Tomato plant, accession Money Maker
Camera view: horizontal (90 deg, fisheye); turntable rotation: 180 degrees
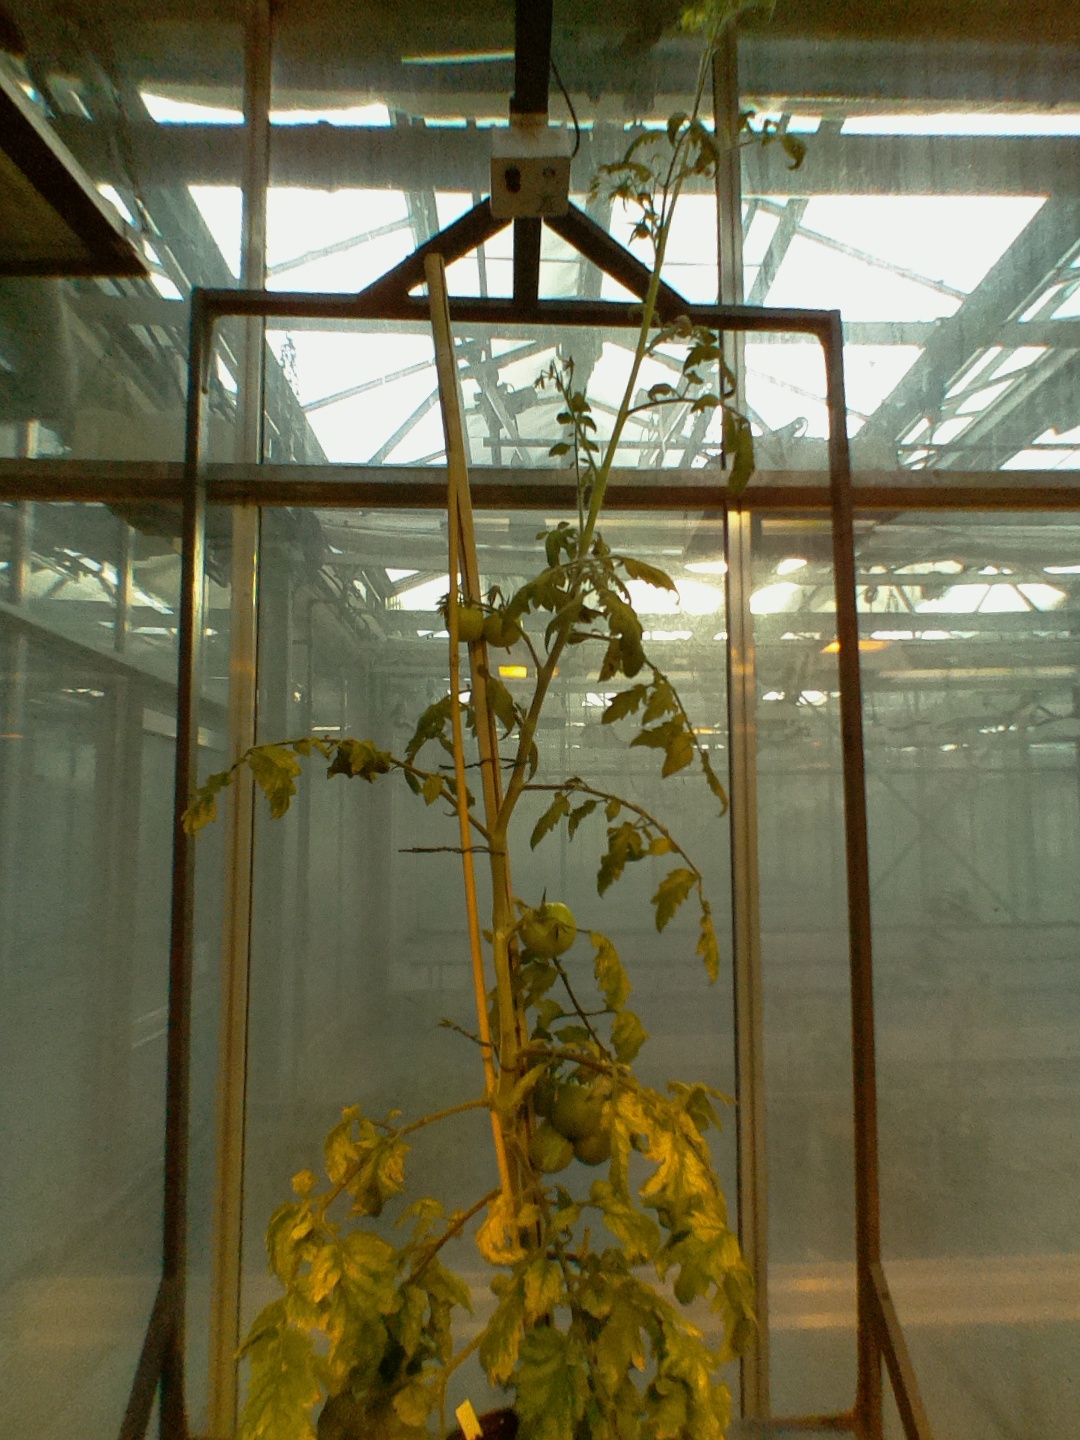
BBCH growth stage 75: 50%-60% of final fruit size